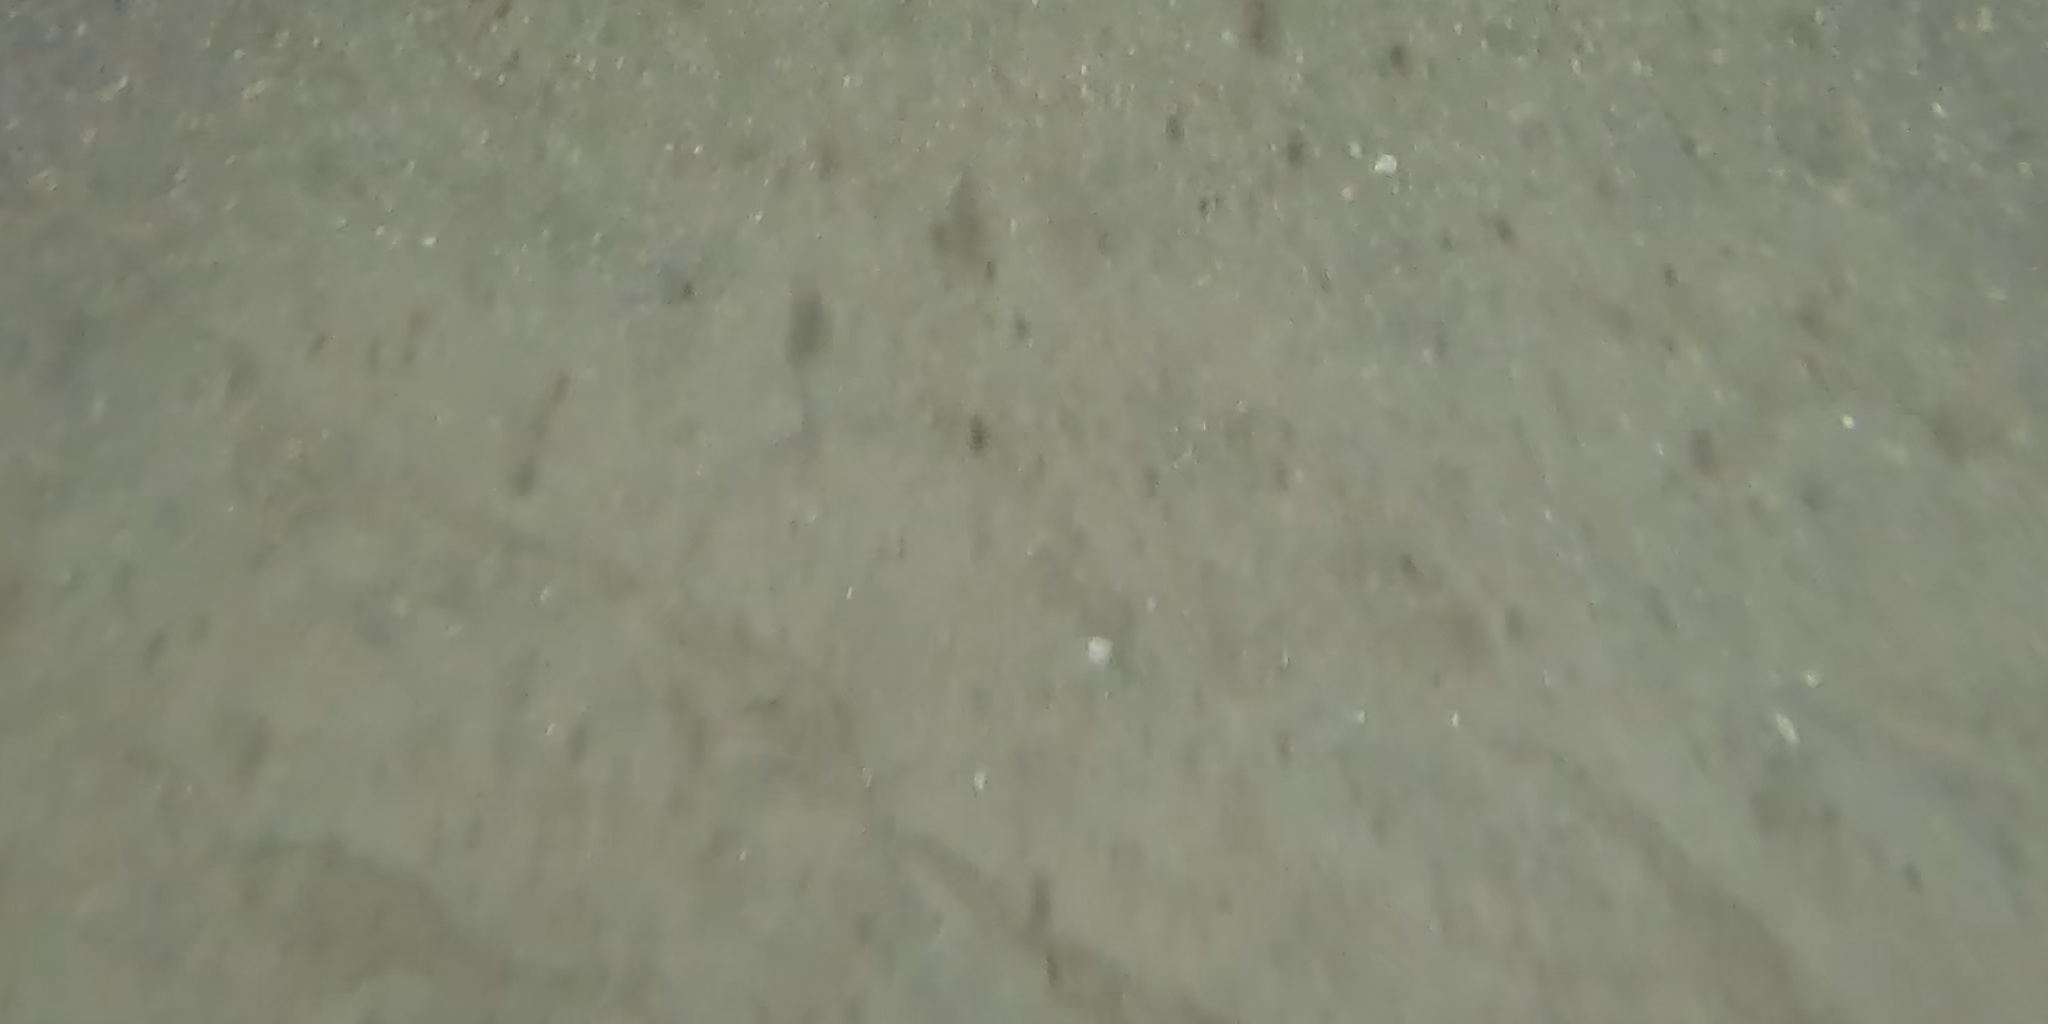
Seabed habitat: sand